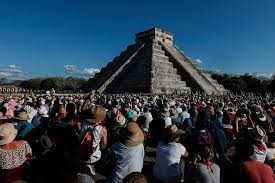
Landmark: Chichen Itza